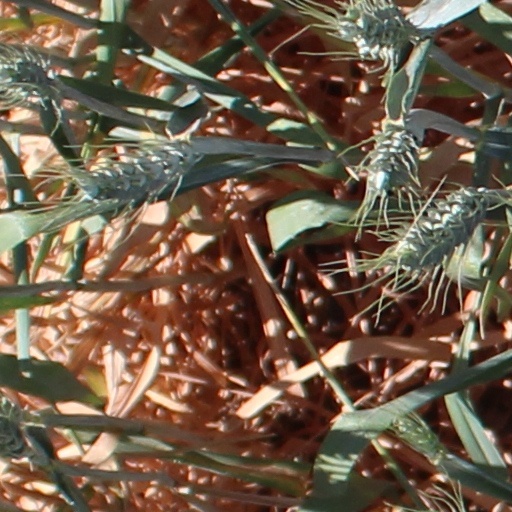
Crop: wheat